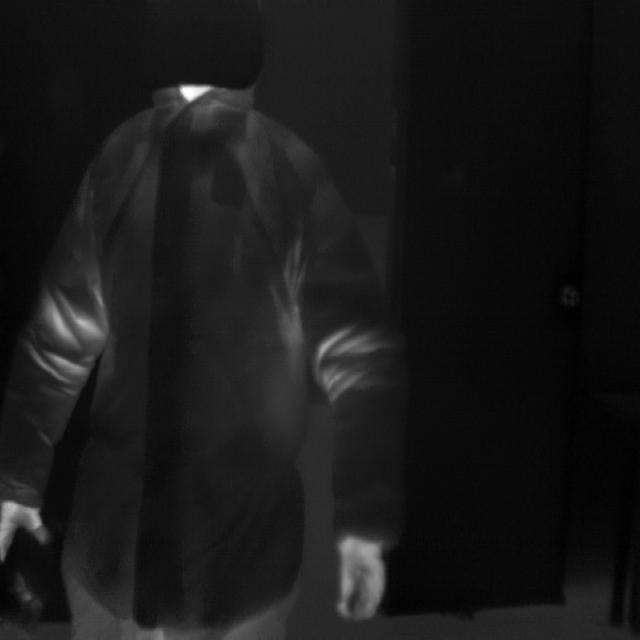
Detected objects:
label: person